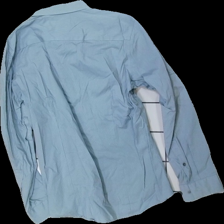
View: back
Type: Shirt
Category: Men
Brand: Calvin Klein
Colors: Blue, White
Material: 76% cotton, 24% viscose
Pattern: Striped
Cut: Regular
Size: M
Season: All
Price range: 50-100
Recommended usage: Reuse